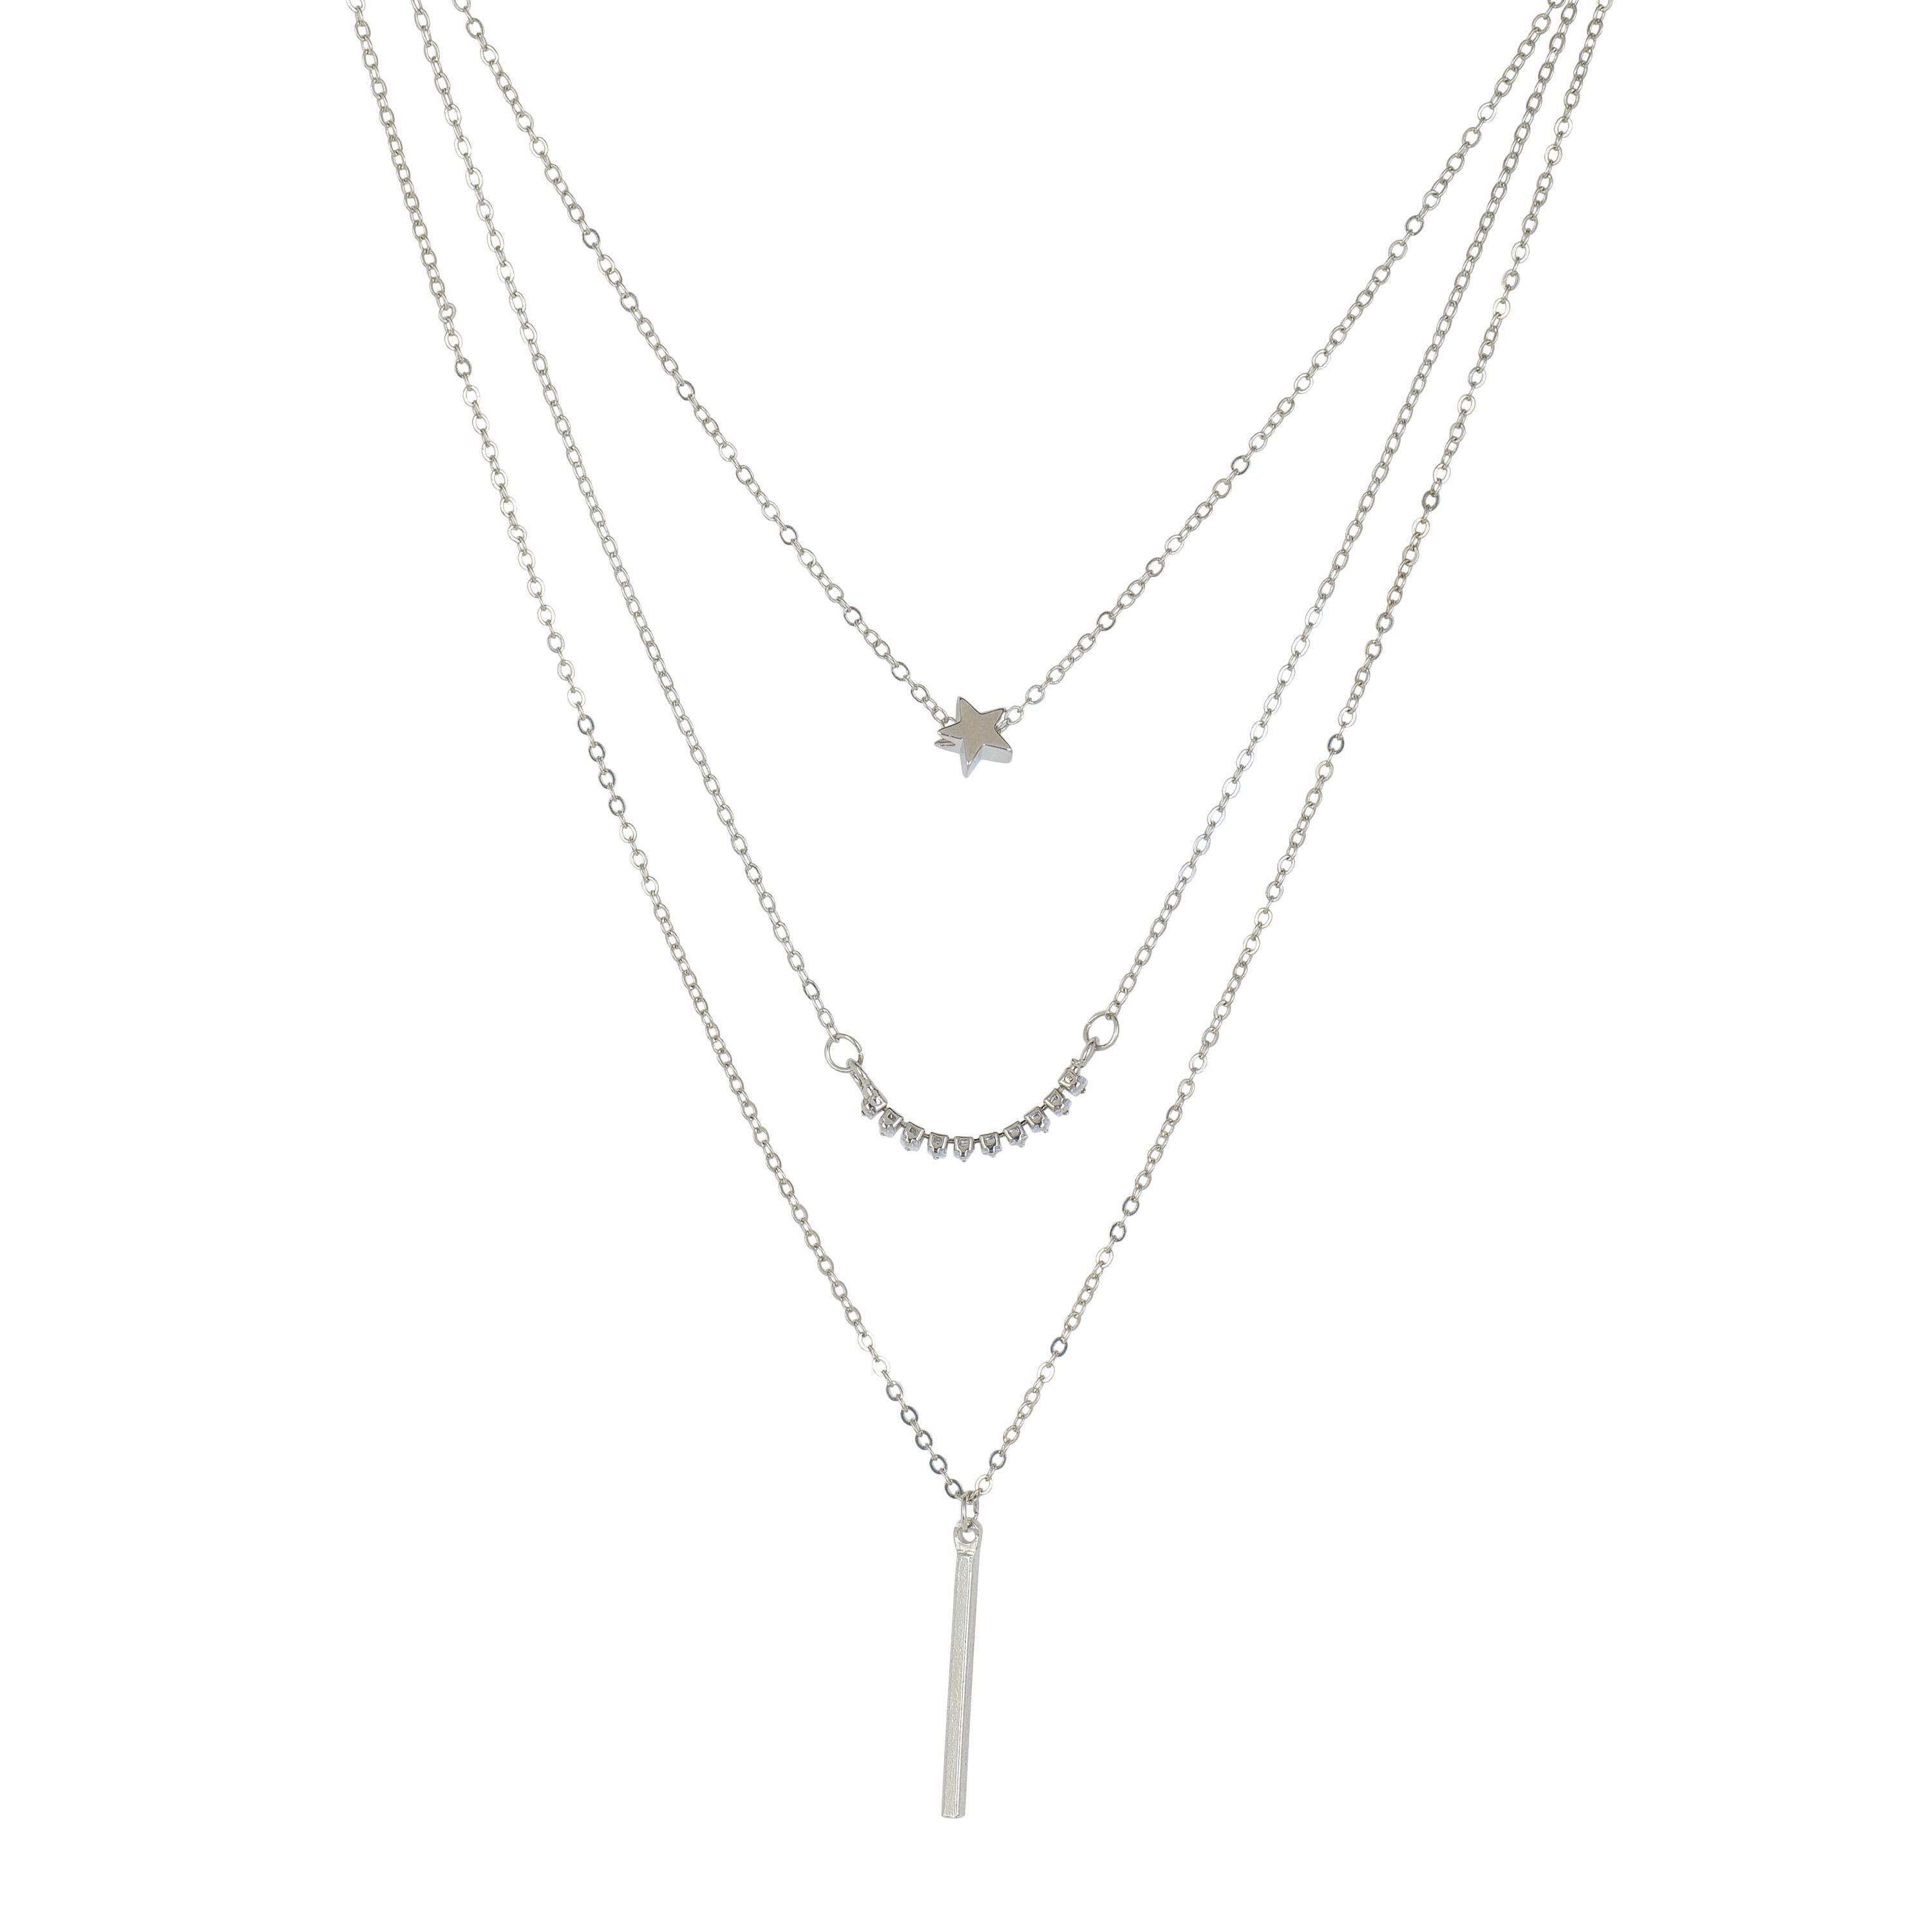
JIYANSHI FASHION : Multi Layer/Single Layer Crystal Chain Pendant Necklace for Women and Girls
Type: Necklaces & Pendants
Brand: JIYANSHI FASHION
Price: Rs. 349
 Enhance your style with our Crystal Chain Pendant Necklace, a perfect blend of elegance and sophistication. Latest stylish design western gold Single/Multi layered chain pendant necklace for women. This party / casual wear multilayer necklace set is made of quality material which looks stylish and goes perfect with any attire. This jewelry is perfectly suited for wedding or casual party wear. Ideal valentine, birthday, anniversary gift for someone you love.
Features: COLOR: WHITE,IDEAL: WOMEN::GIRLS,HIGH QUALITY